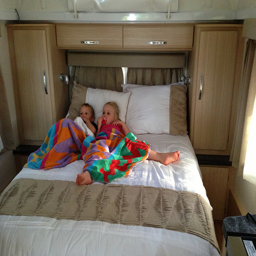
A couple of girls sitting in a bed in a bedroom.
two children are laying on a bed and they have a colored blanket
Two children laying on a bed with beach towels around them.
Two small children are laying in a bed under blankets.
two kids laying in a bed with towels on them